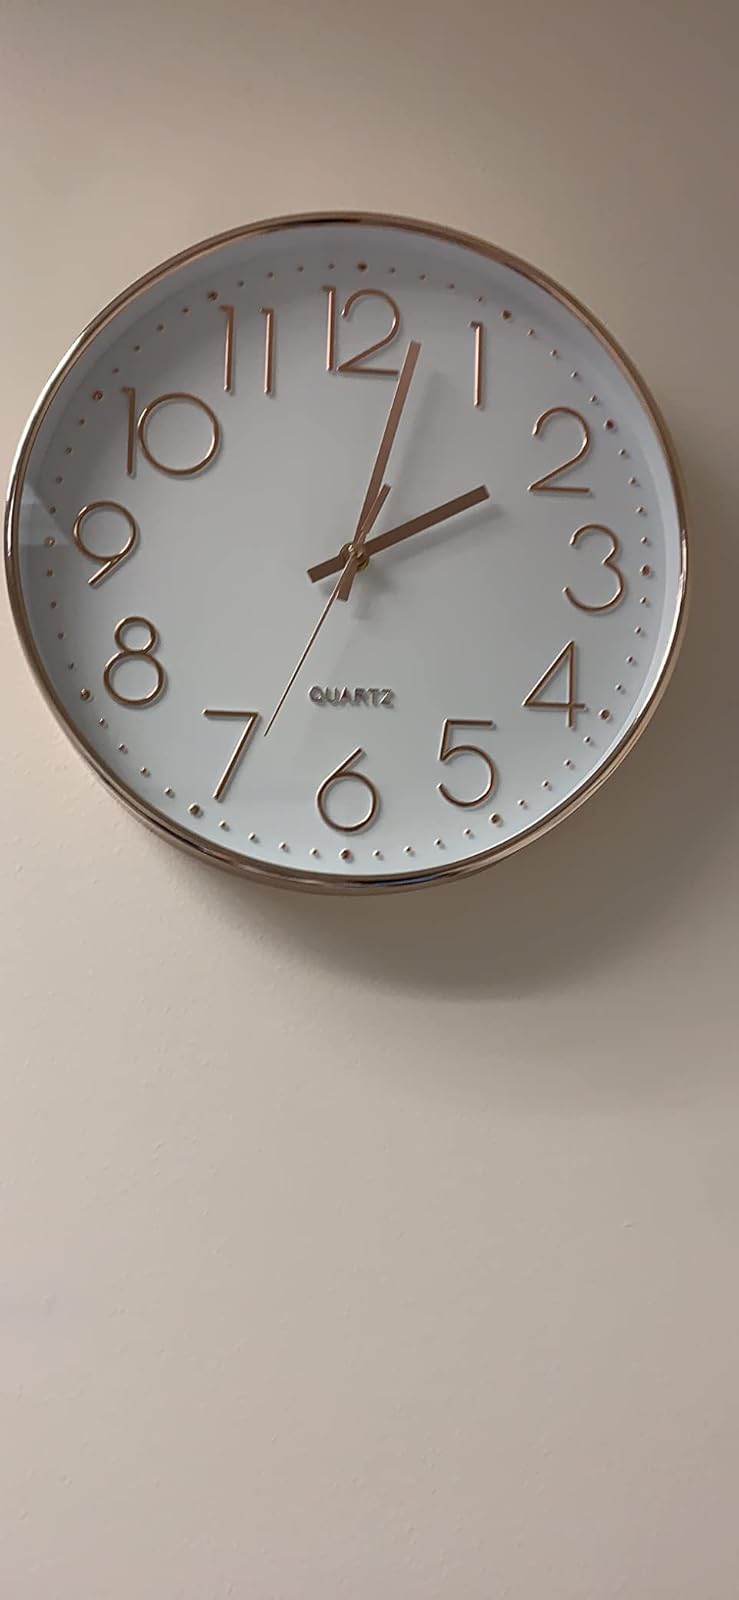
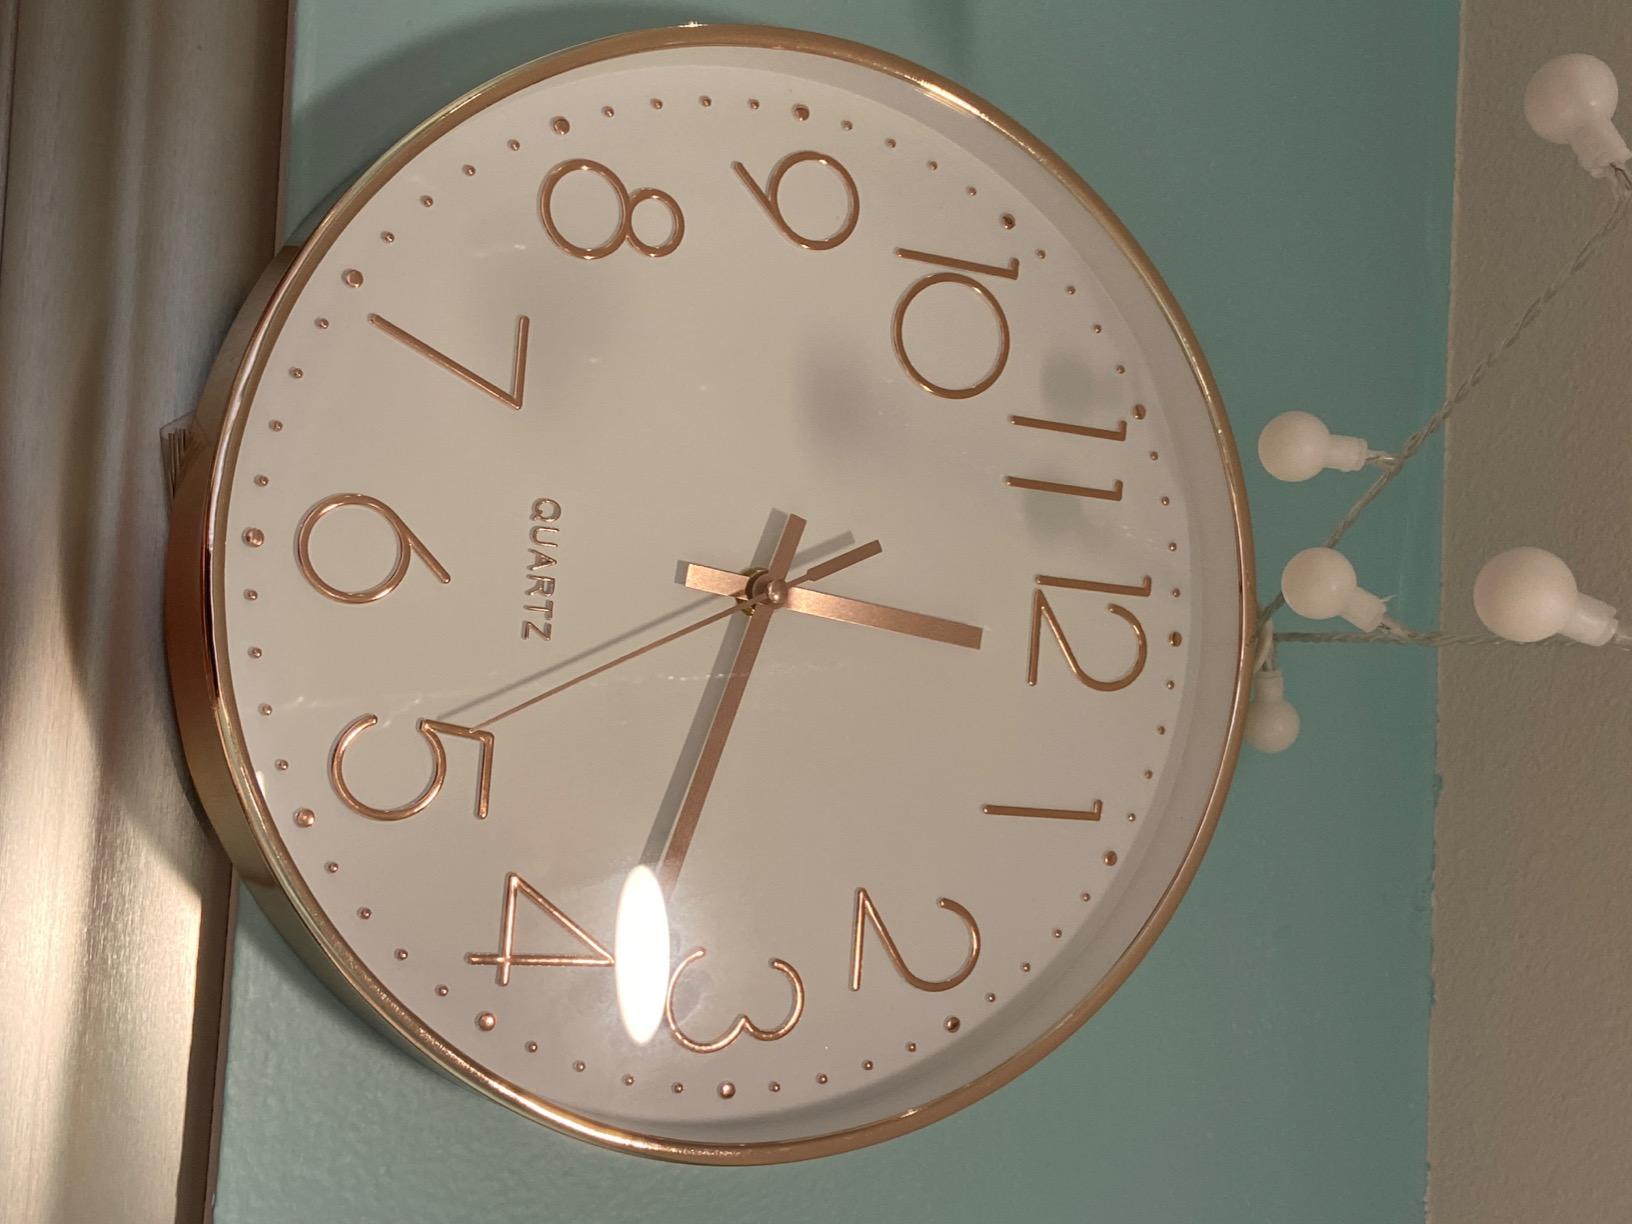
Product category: clock
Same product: yes